Edison Awards

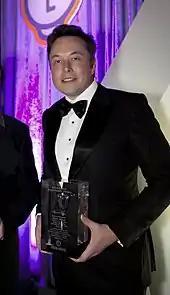
Elon Musk at the 2014 Edison Awards

The Edison Awards were established by the American Marketing Association in 1987 and has been an independent enterprise since 2008.